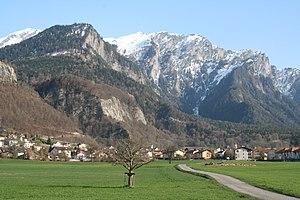
Trimmis est une commune suisse du canton des Grisons, située dans la région de Landquart.